2012 Iowa Republican presidential caucuses

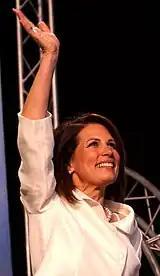
Michele Bachmann speaking at the Ames Straw Poll on August 13, 2011

In addition to Huckabee, several other potential candidates visited Iowa, including former Governor of Alaska Sarah Palin, Governor of Indiana Mitch Daniels, former Governor of New York George Pataki, Senator John Thune of South Dakota, Governor of Mississippi Haley Barbour, Senator Jim DeMint of South Carolina, and Governor of New Jersey Chris Christie all decided against bids for president, despite receiving earlier speculation. Businessman Donald Trump, who also briefly flirted with the possibility of a bid for president, had sent several aides to Iowa, but ultimately decided against a bid.